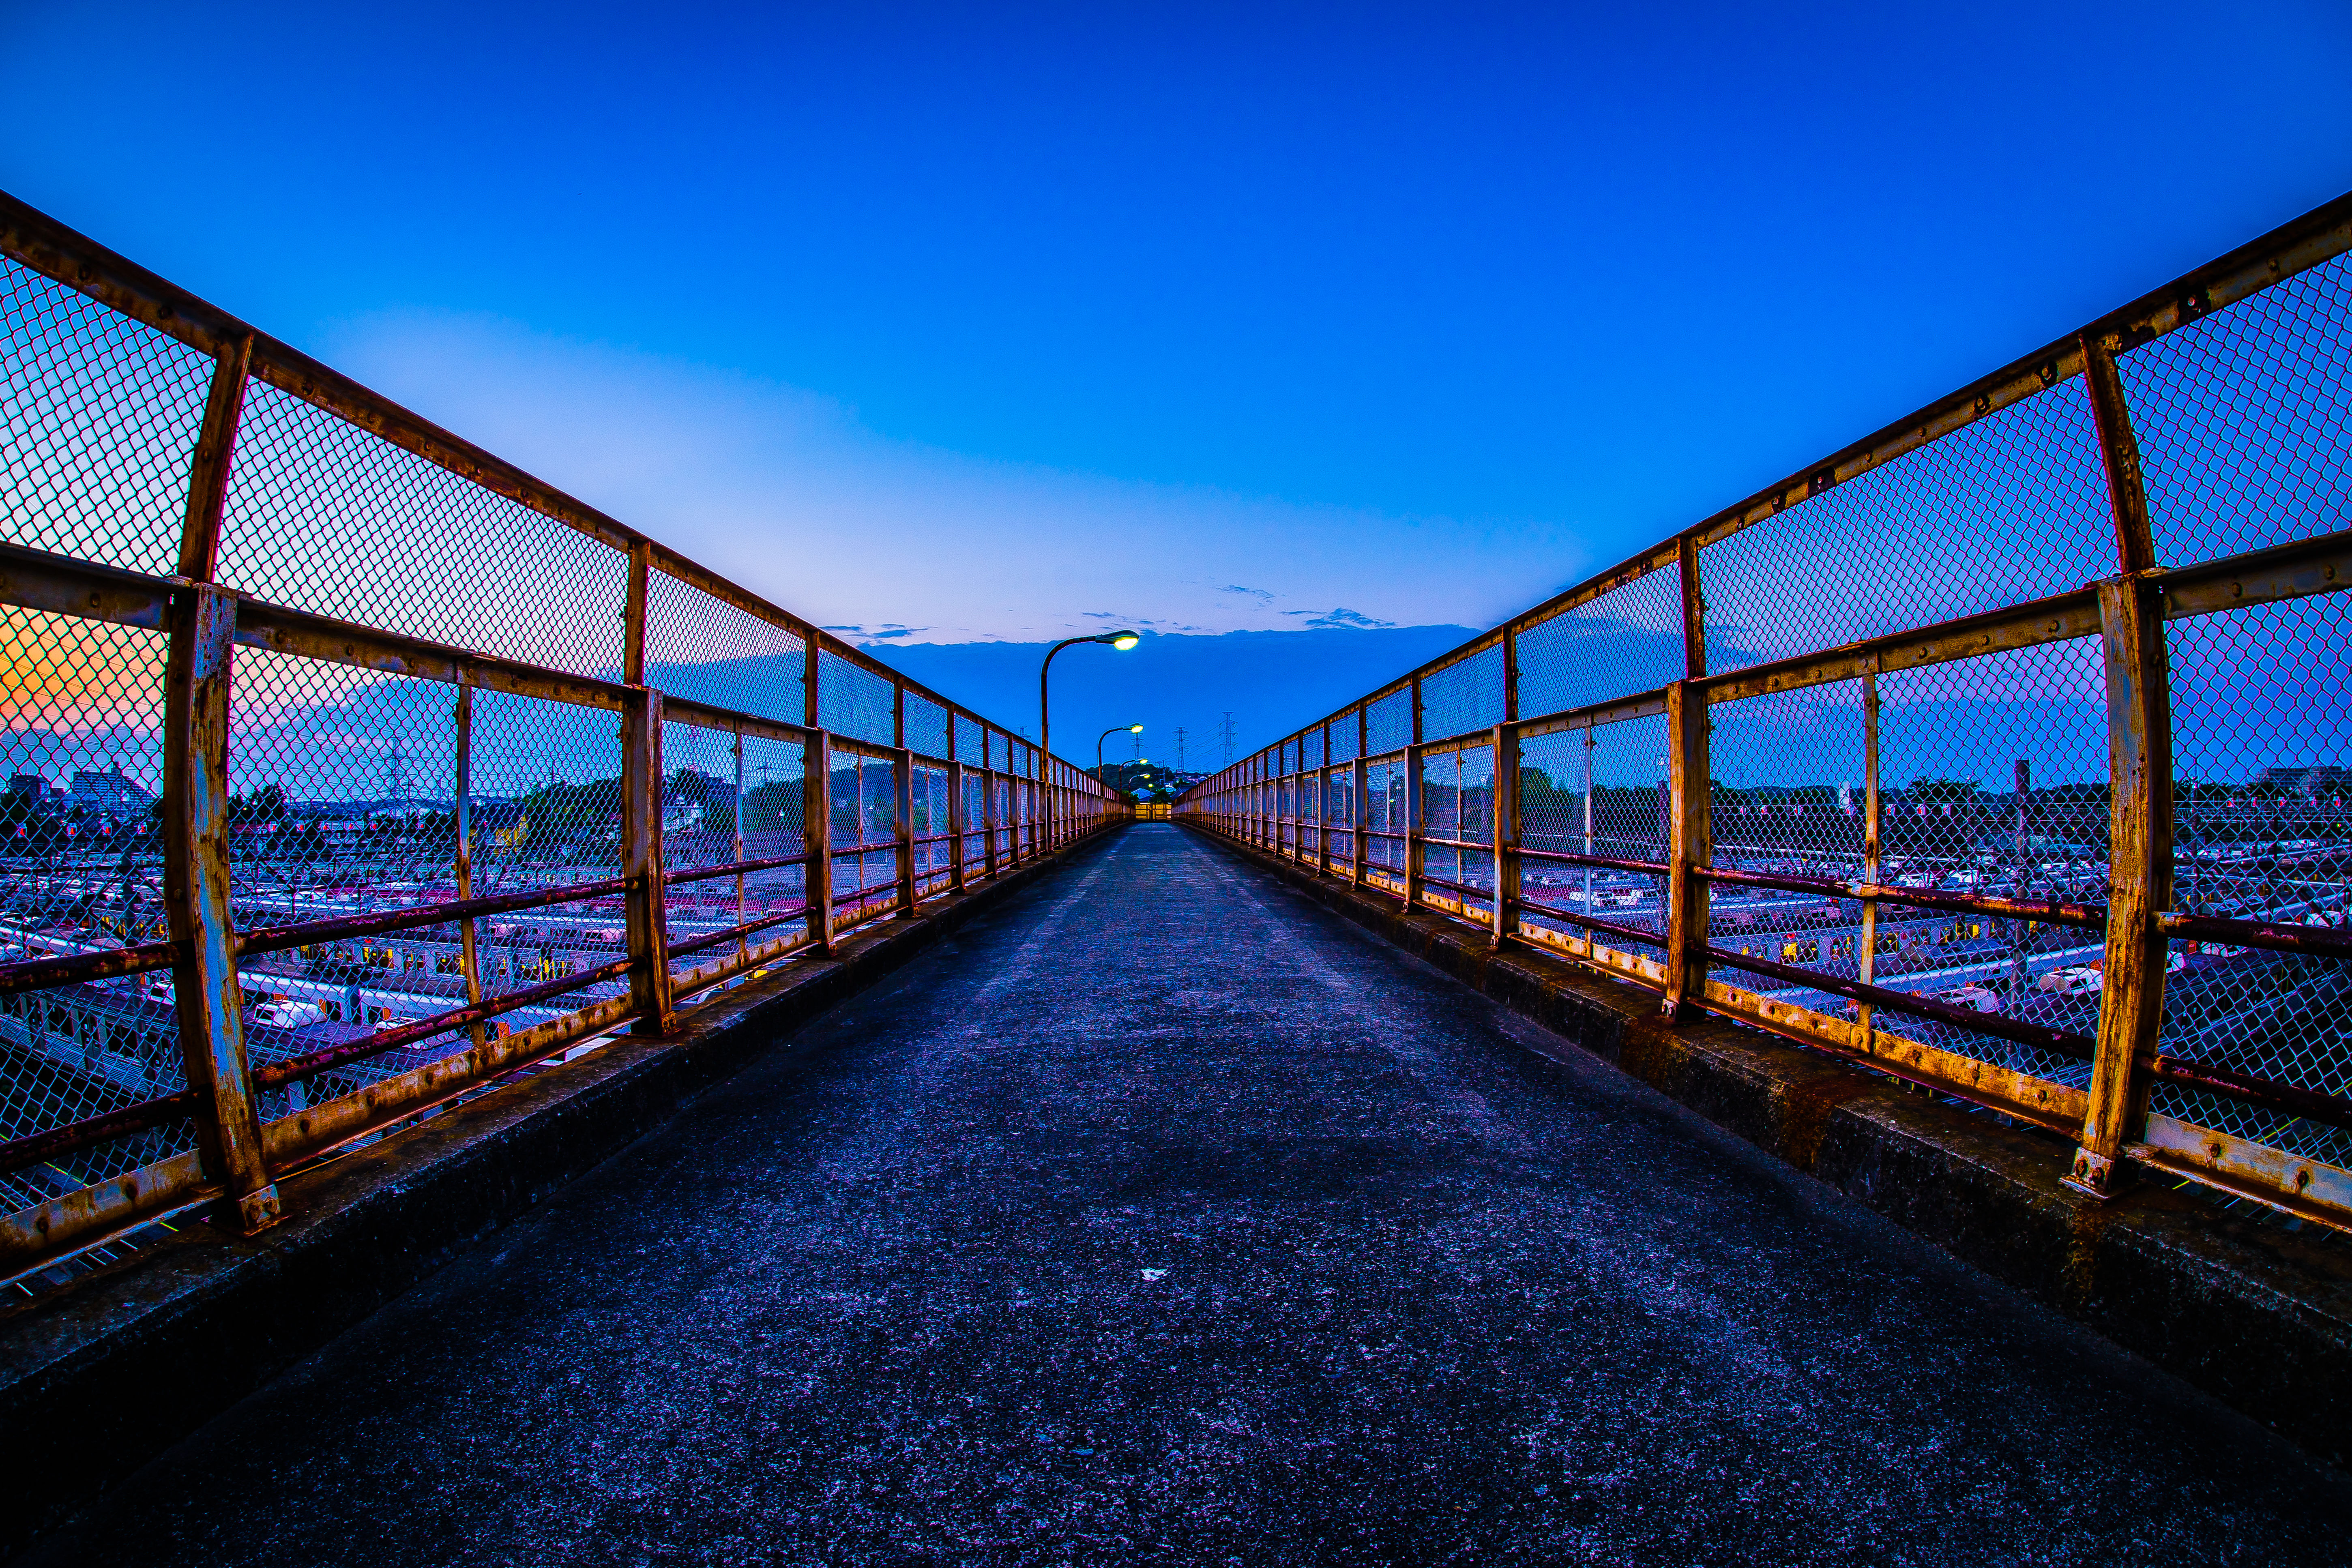
landscape, tree, water, horizon, light, cloud, structure, sky, boardwalk, railway, bridge, skyline, night, morning, city, pier, walkway, cityscape, suspension bridge, dusk, evening, reflection, landmark, blue, japan, cool image, kanagawa, i, ilce7m2, sunsettime, nagatsuda, railroadyard, fencedfriday, classificationyard, metropolis, urban area, skyway, metropolitan area, fixed link